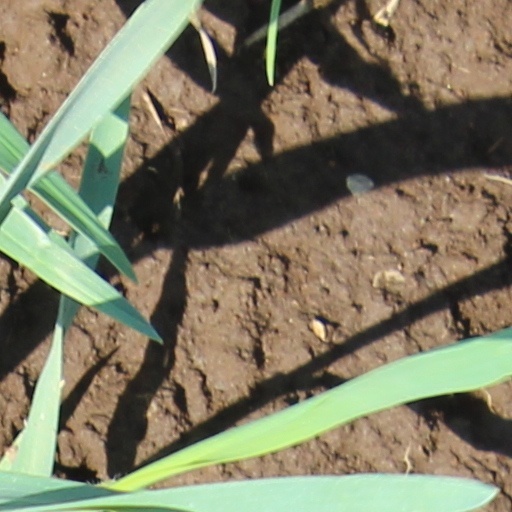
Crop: wheat